The Only Road (film)

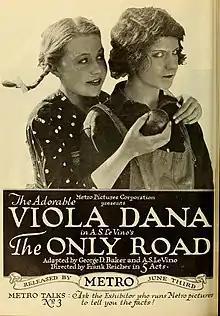
lobby poster

The Only Road is a 1918 American silent Western film starring Viola Dana. It was produced and distributed by Metro Pictures and directed by Frank Reicher.